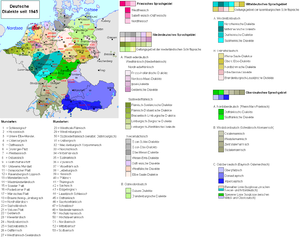
Les cantons de l’Est sont une région frontalière détachée de l'Allemagne en 1919 en application du traité de Versailles afin de donner à la Belgique un accroissement de territoire dont le but était, à l'époque, de permettre une défense militaire belge avancée vers l'est. Ils furent souvent appelés jusqu'aux années 1970 les « cantons rédimés ». Ils se composent de l'ancienne circonscription prussienne d'Eupen-Malmedy et du Moresnet neutre, ainsi que de la ligne de chemin de fer dite Vennbahn. Une tentative de négociations secrètes lancée par le gouvernement allemand pour permettre à celui-ci de racheter les cantons de l’Est à la Belgique échouera en 1925 face au refus opposé par la France à toute remise en cause du traité de Versailles.
Le terme flamand désigne un groupe de dialectes germaniques du bas-francique. Au sens strict, le terme désigne deux dialectes parlés actuellement en grande partie sur le territoire de l'ancien comté de Flandre : le flamand occidental et le flamand oriental. Au sens plus large, on utilise le terme « flamand » comme terme générique pour désigner l'ensemble des dialectes néerlandais parlés en Belgique, ou même comme synonyme, bien que linguistiquement incorrect, du néerlandais tel qu'il est parlé en Flandre.
Le limbourgeois est une langue issue du groupe germano-néerlandais.